Question: Why is there a pile of onion skins on the table?
Tambaya: Meyasa akwai tarin ɓawon albasa a kan tebur ɗin?
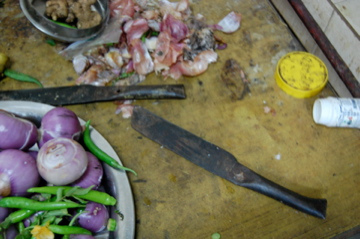
Answer: Peeling onions.
Amsa: Ɓare albasa.